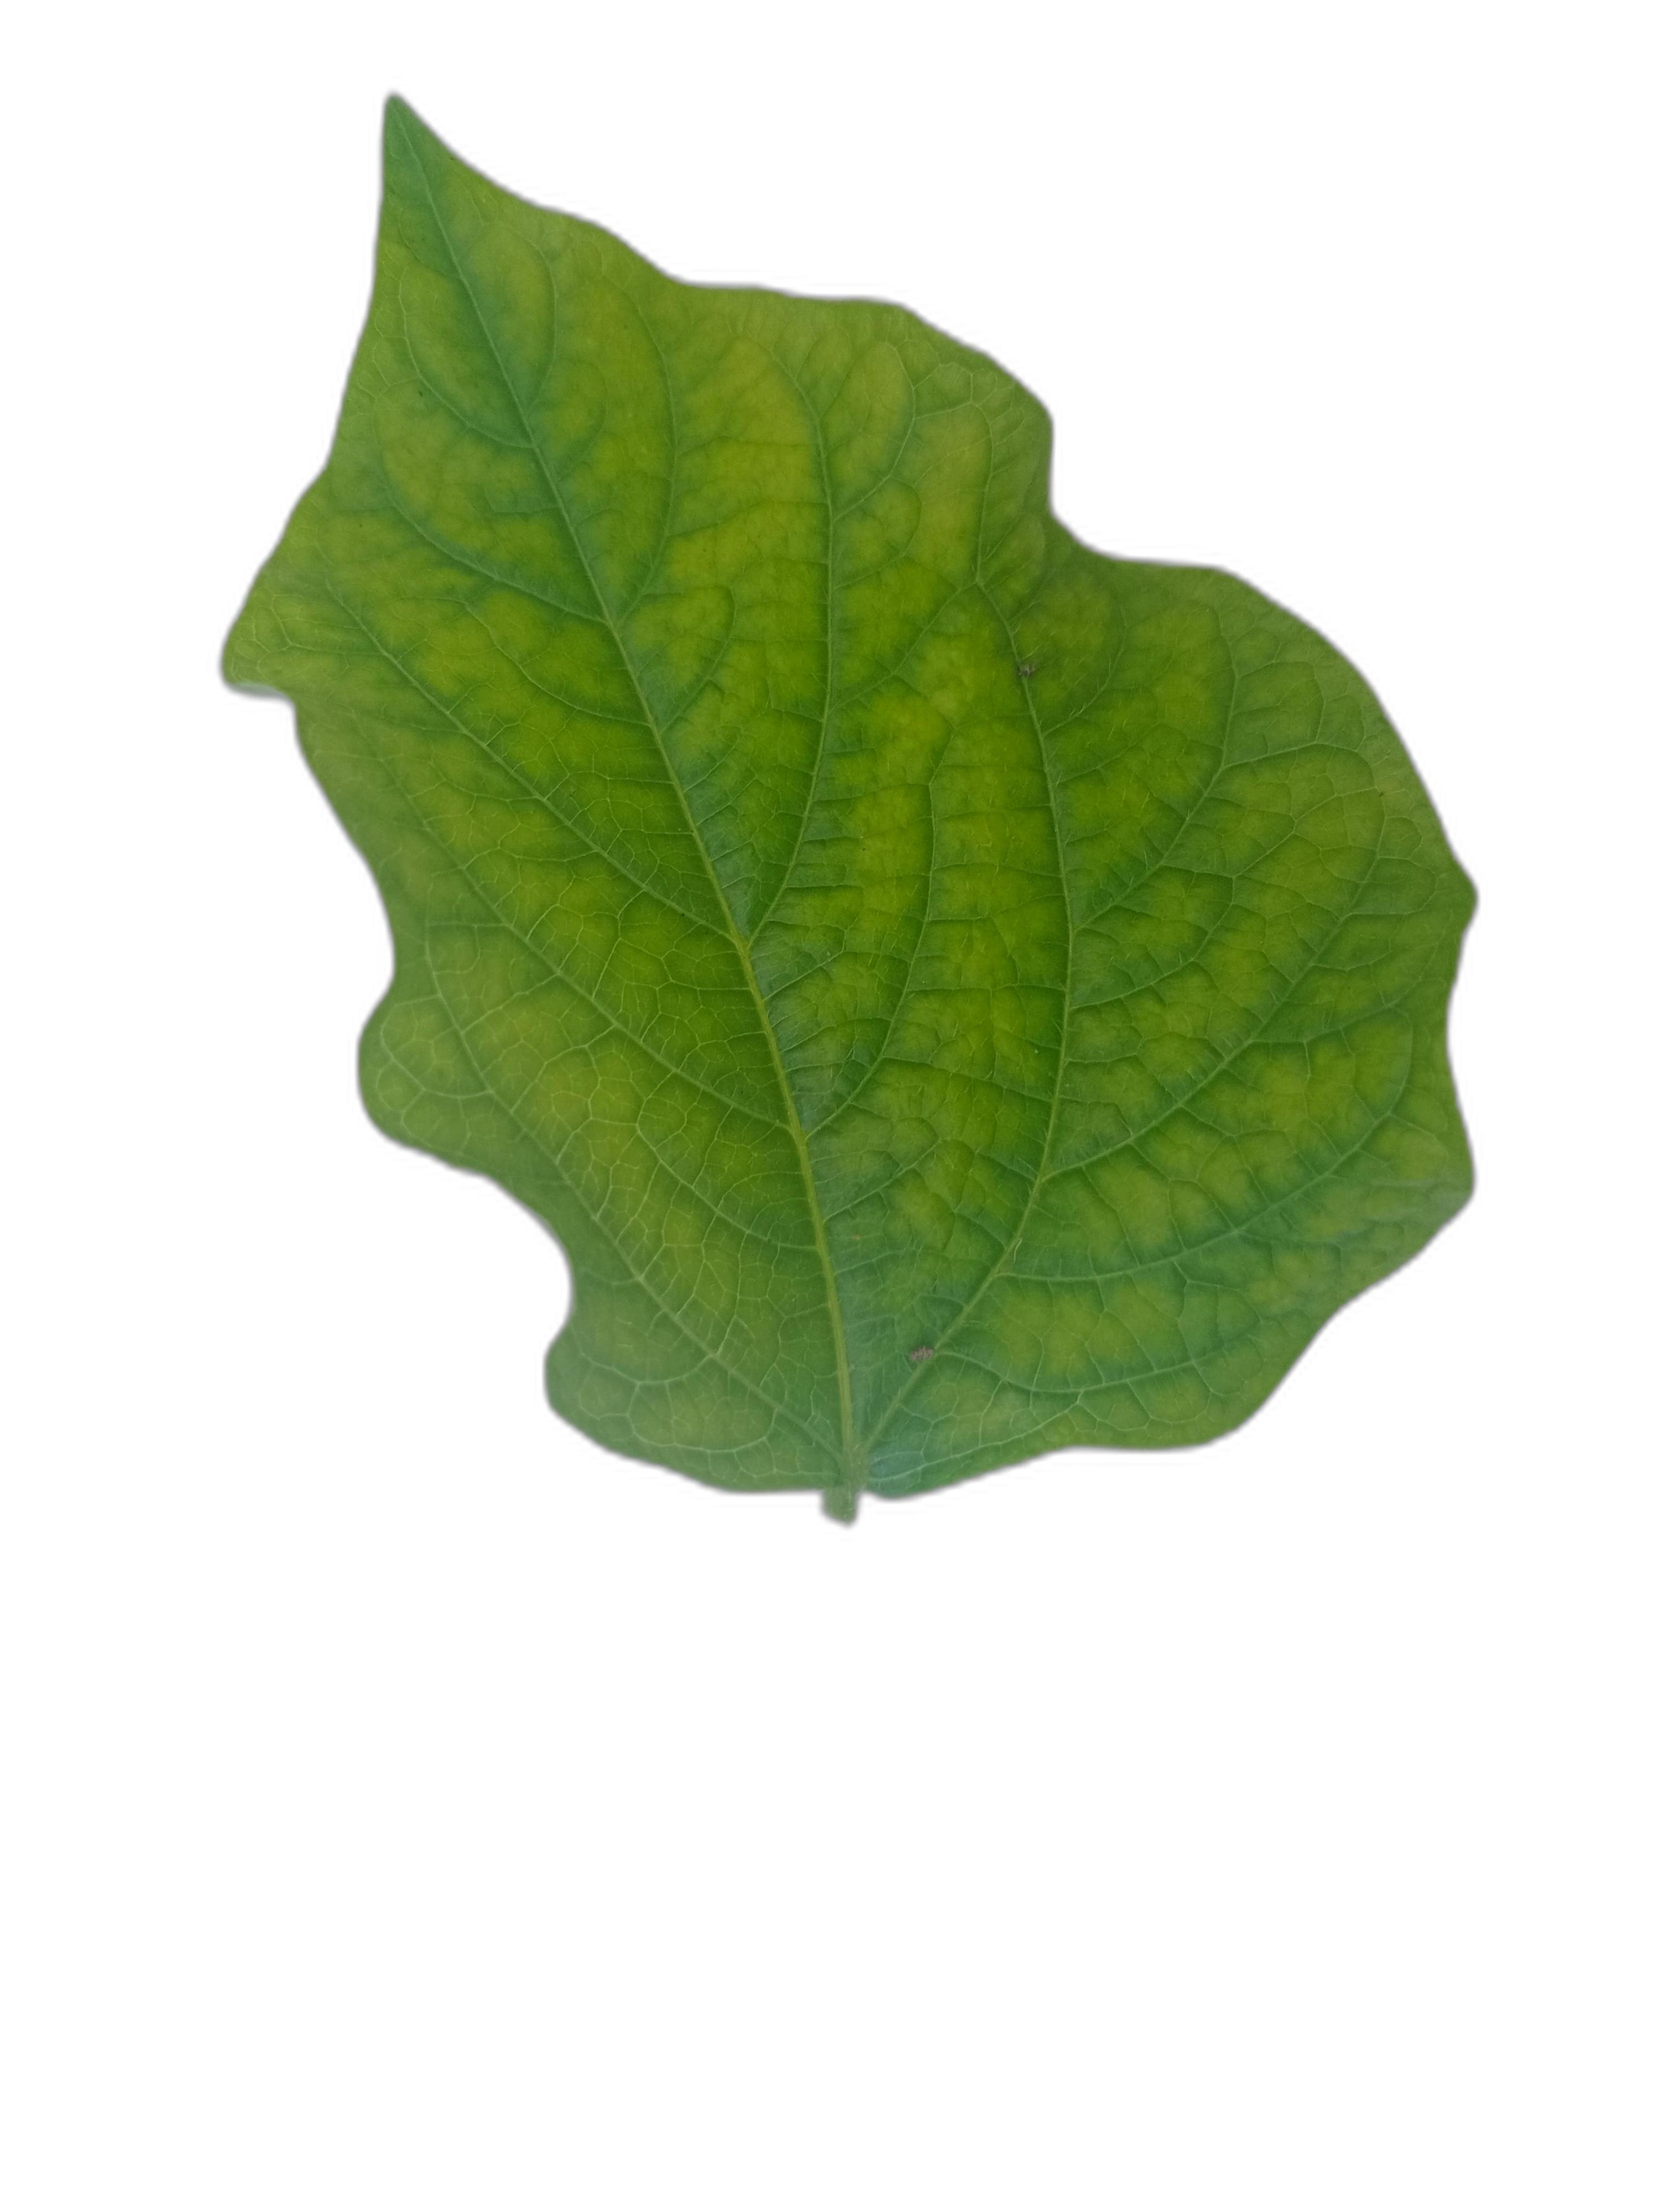
Label: Leaf Crinkle